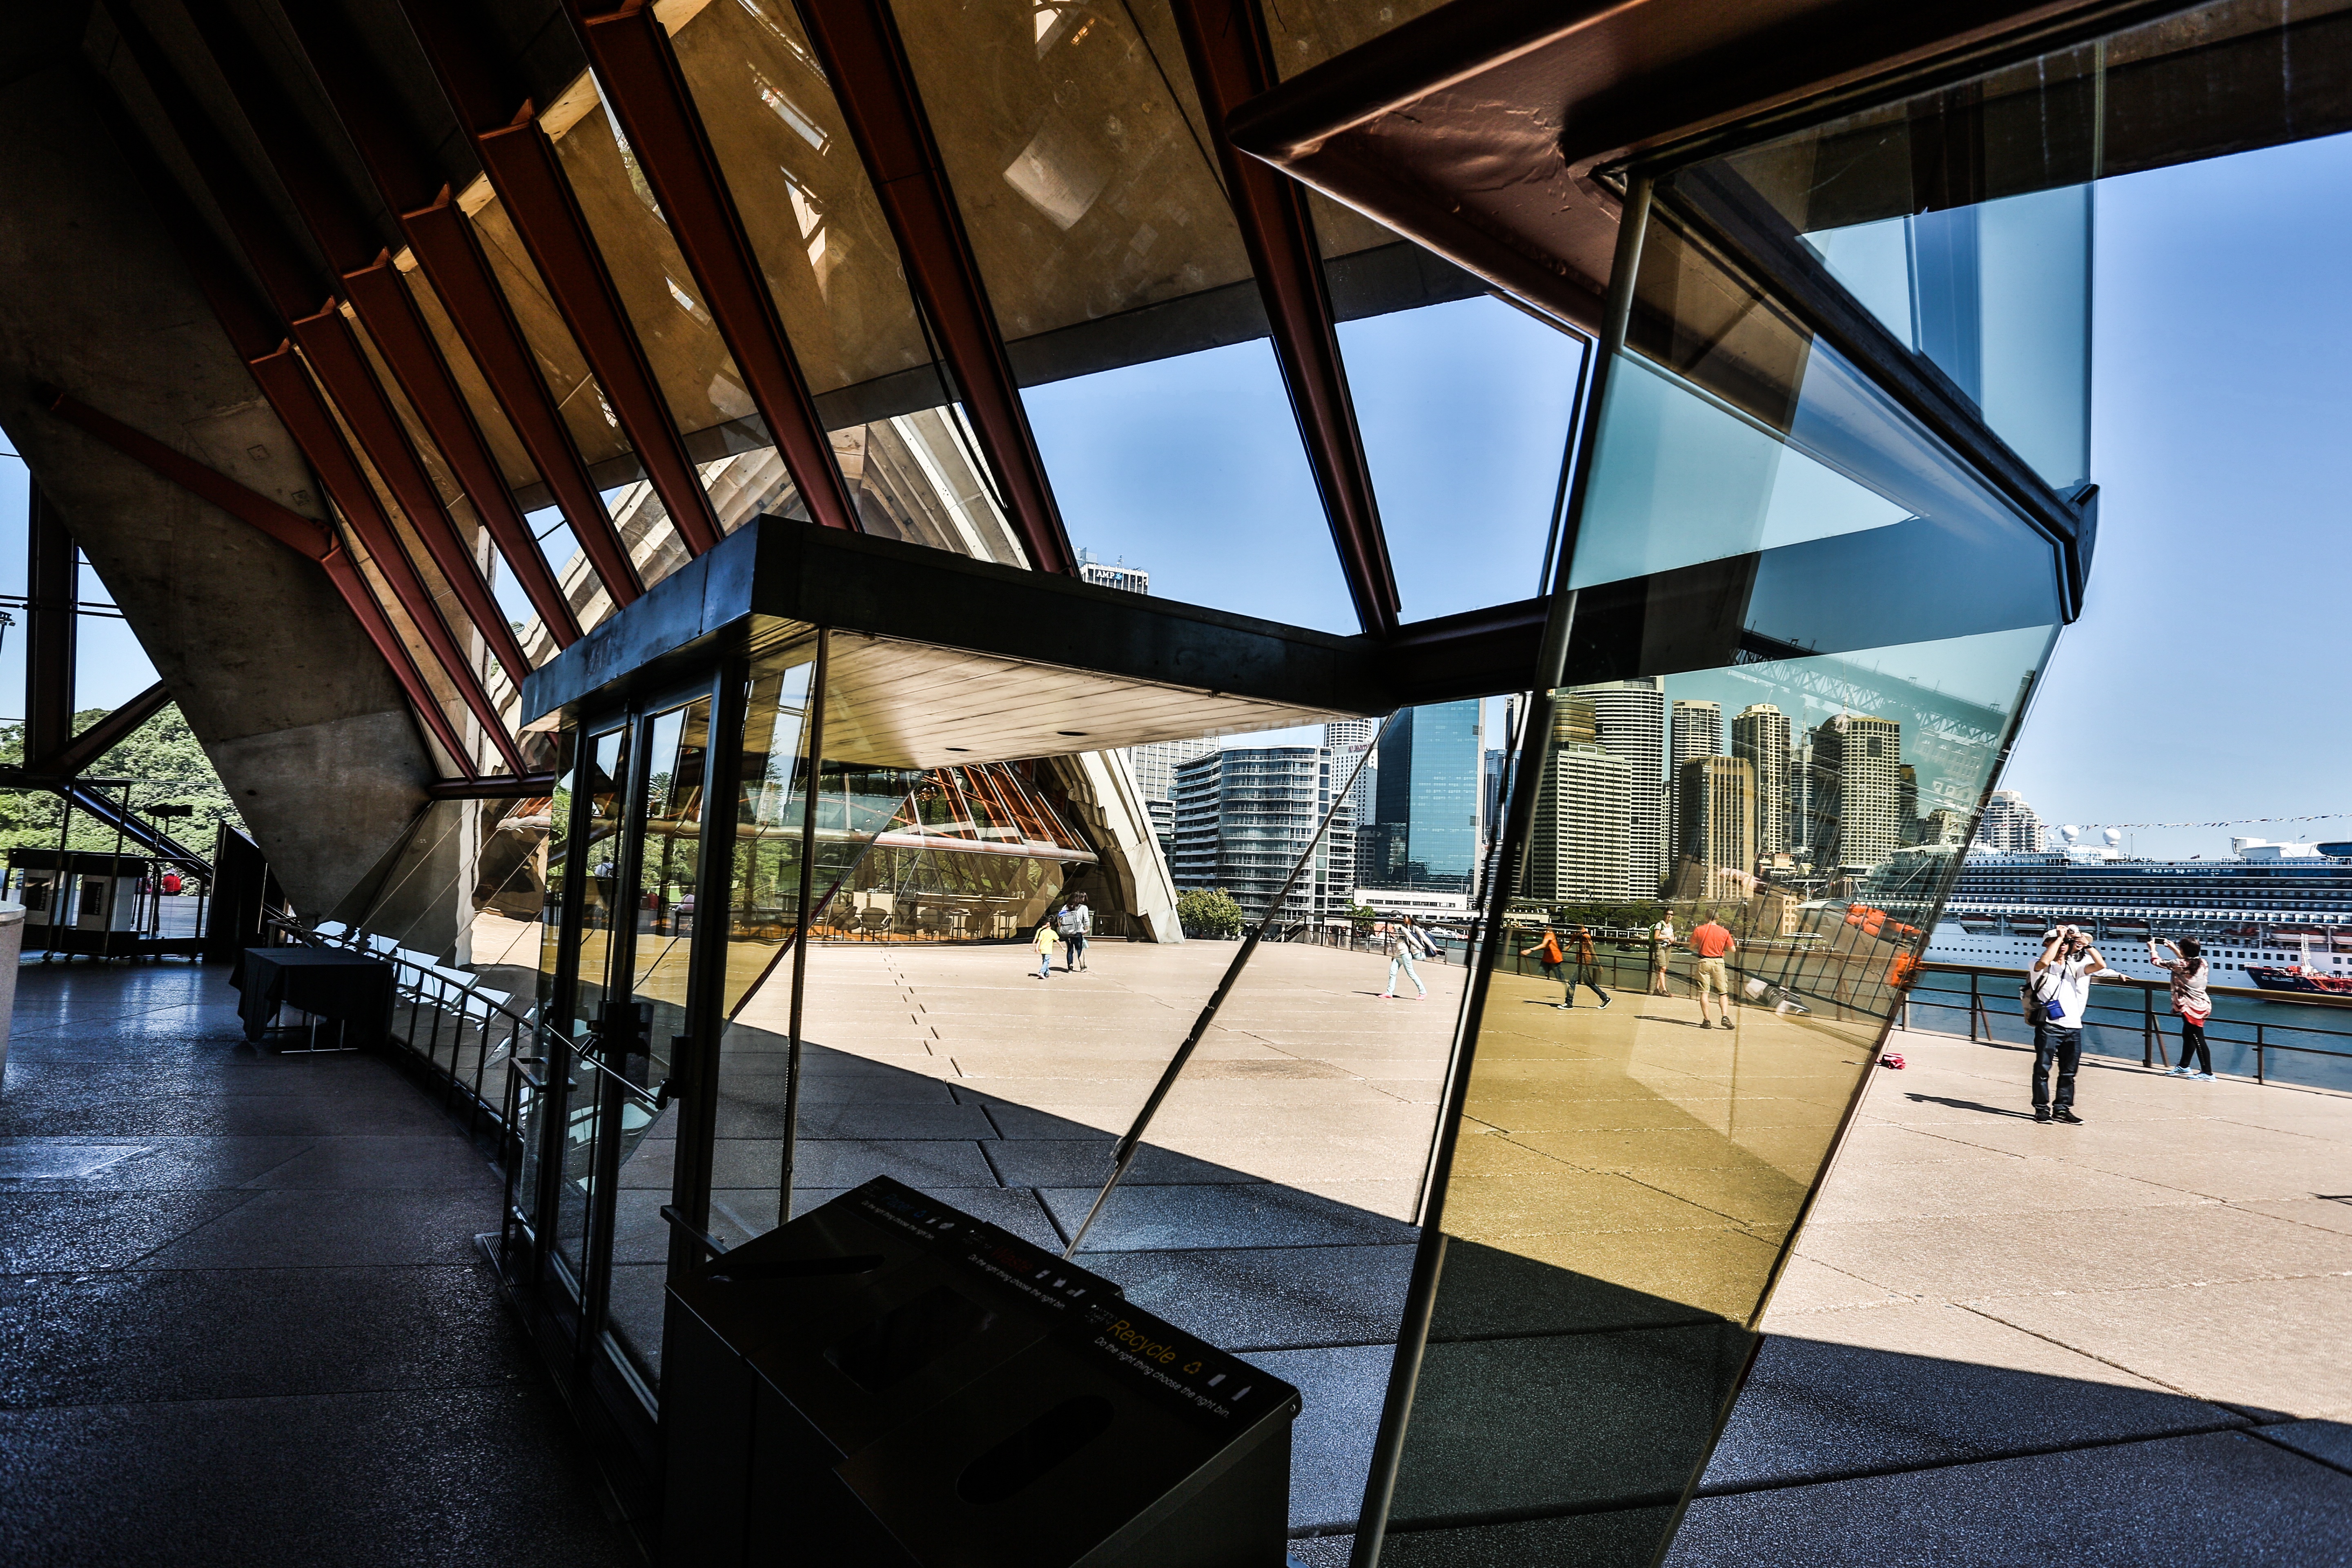
landscape, architecture, sky, building, reflection, sydney, opera, blue, australia, views, blue day, baiyun, urban area